Joseph Stannard

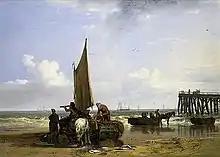
"Yarmouth Beach and Jetty" (1828), Norfolk Museums Collections

Stannard's paintings depict the local scenery around Norwich and the Norfolk coast, which he enjoyed exploring. He was an excellent oarsman and a skilled ice-skater; crowds would gather to watch him perform on the ice.